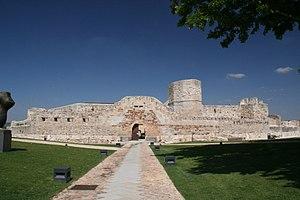
Le château de Zamora est une forteresse du Moyen Âge située dans la ville de Zamora en Espagne. Il se situe au nord-ouest de la cathédrale de la ville.